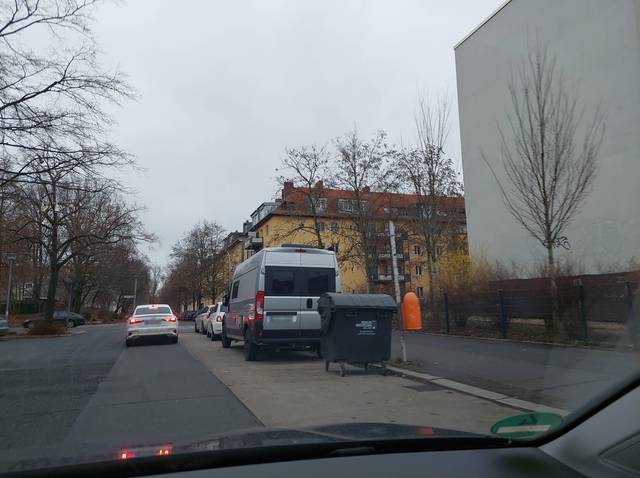
Region: Germany
Coordinates: 52.535, 13.439